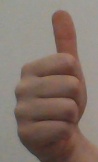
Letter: aleff